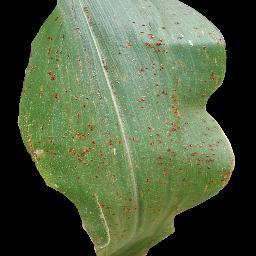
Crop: corn
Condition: (maize)_common_rust